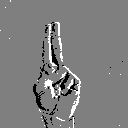
ASL letter: u